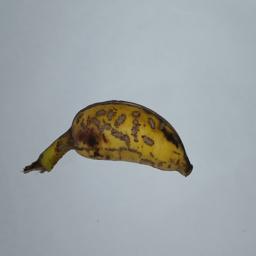
Banana variety: Champa Kola